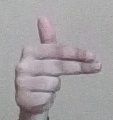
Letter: ghain